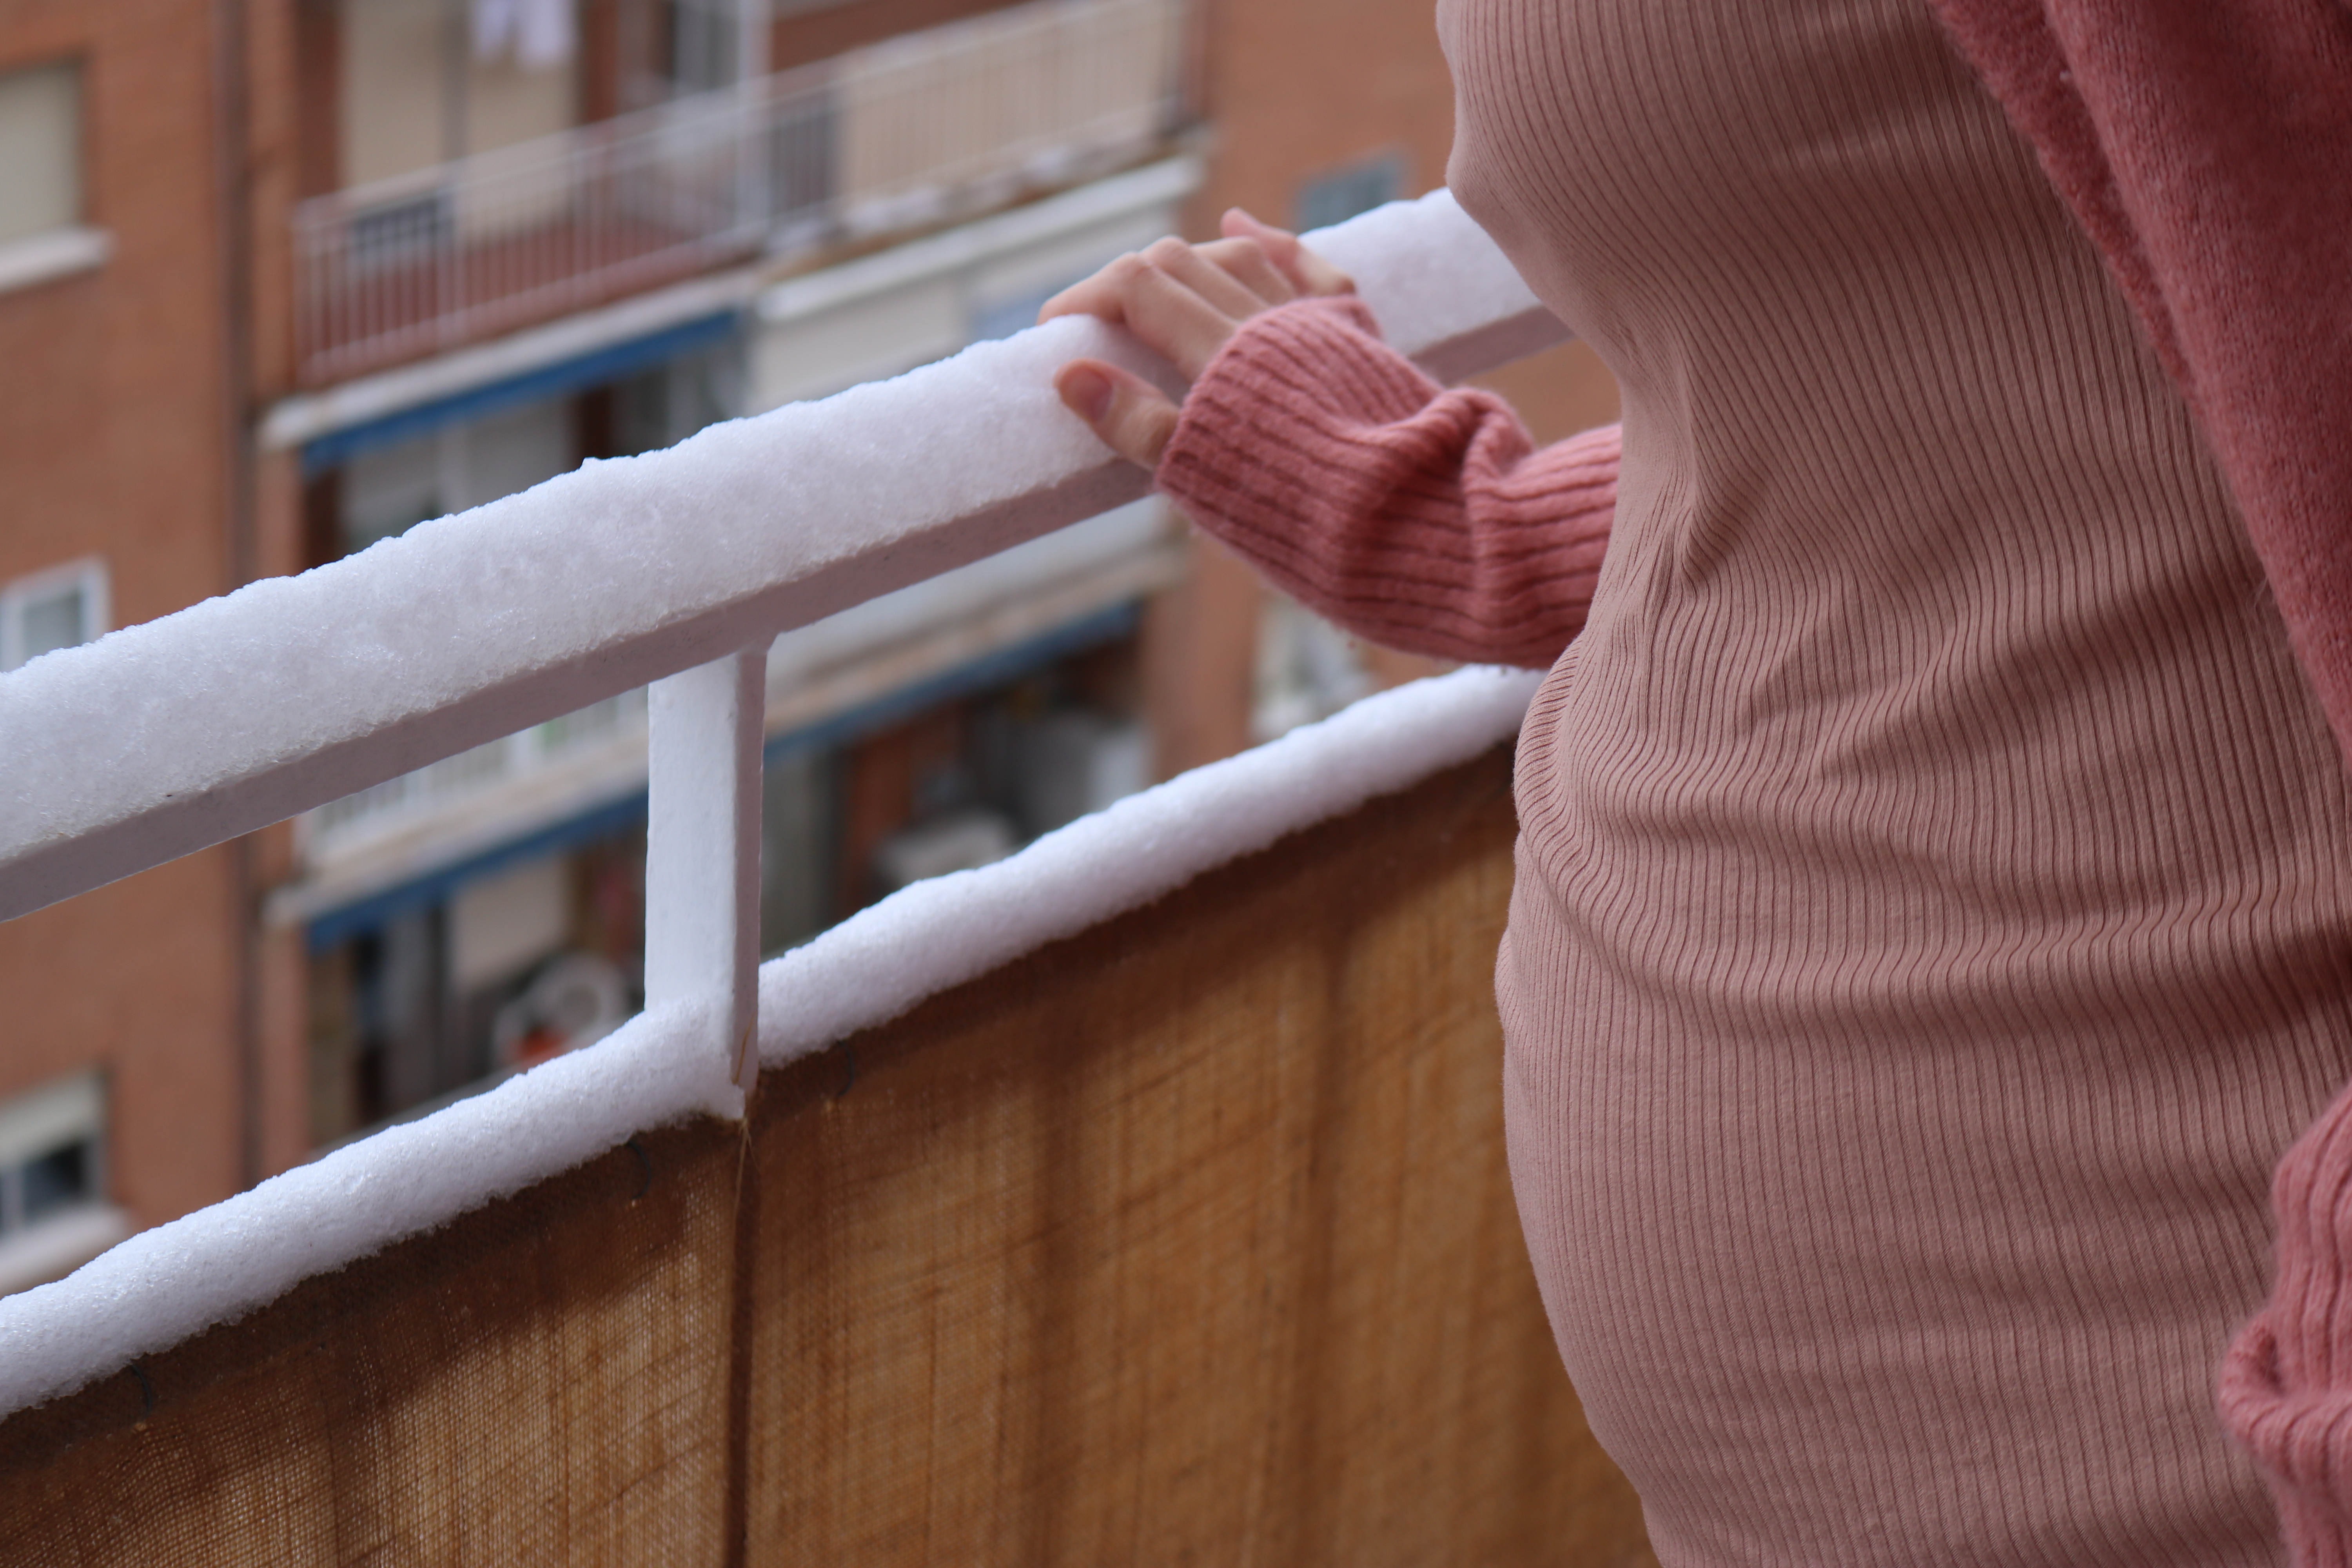
woman, preganant, balcony, snow, winter, freezing, home, magenta, sweater, wool, woolen, knitting, ice, safety glove, apartment, thread, glove